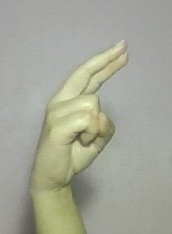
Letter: zay